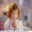
Label: girl